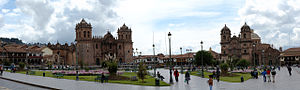
Turisme i Peru / Verdensarvsliste / Cusco
Byen Cusco er en verdensarv.
Turisme i Peru begyndte udviklingen i 1990'erne ved stabilitionen af økonomien og genopbygningen af turistinfrastruktur. I dag udgør turismen landets tredjestørste industri, efter fiskeri og minedrift. Turismen henviser til arkæologiske monumenter, økoturismen i Amazonregnskoven, kulturel turisme i koloniale byer, gastronomisk turisme, eventyrsturisme og strandturisme. Peru modtog i 2007 den tredjestørste mængde turister i Sydamerika, efter Brasilien og Argentina. Turisme er den hurtigstvoksende industri i Peru, har vokset årligt med 25% de sidste 5 år. De fleste turister kommer fra USA, Chile, Argentina, Storbritannien, Frankrig, Tyskland, Brasilien, Spanien, Canada og Italien.